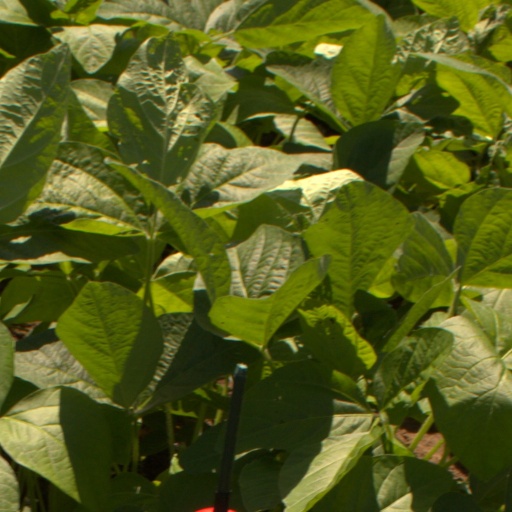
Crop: soybean